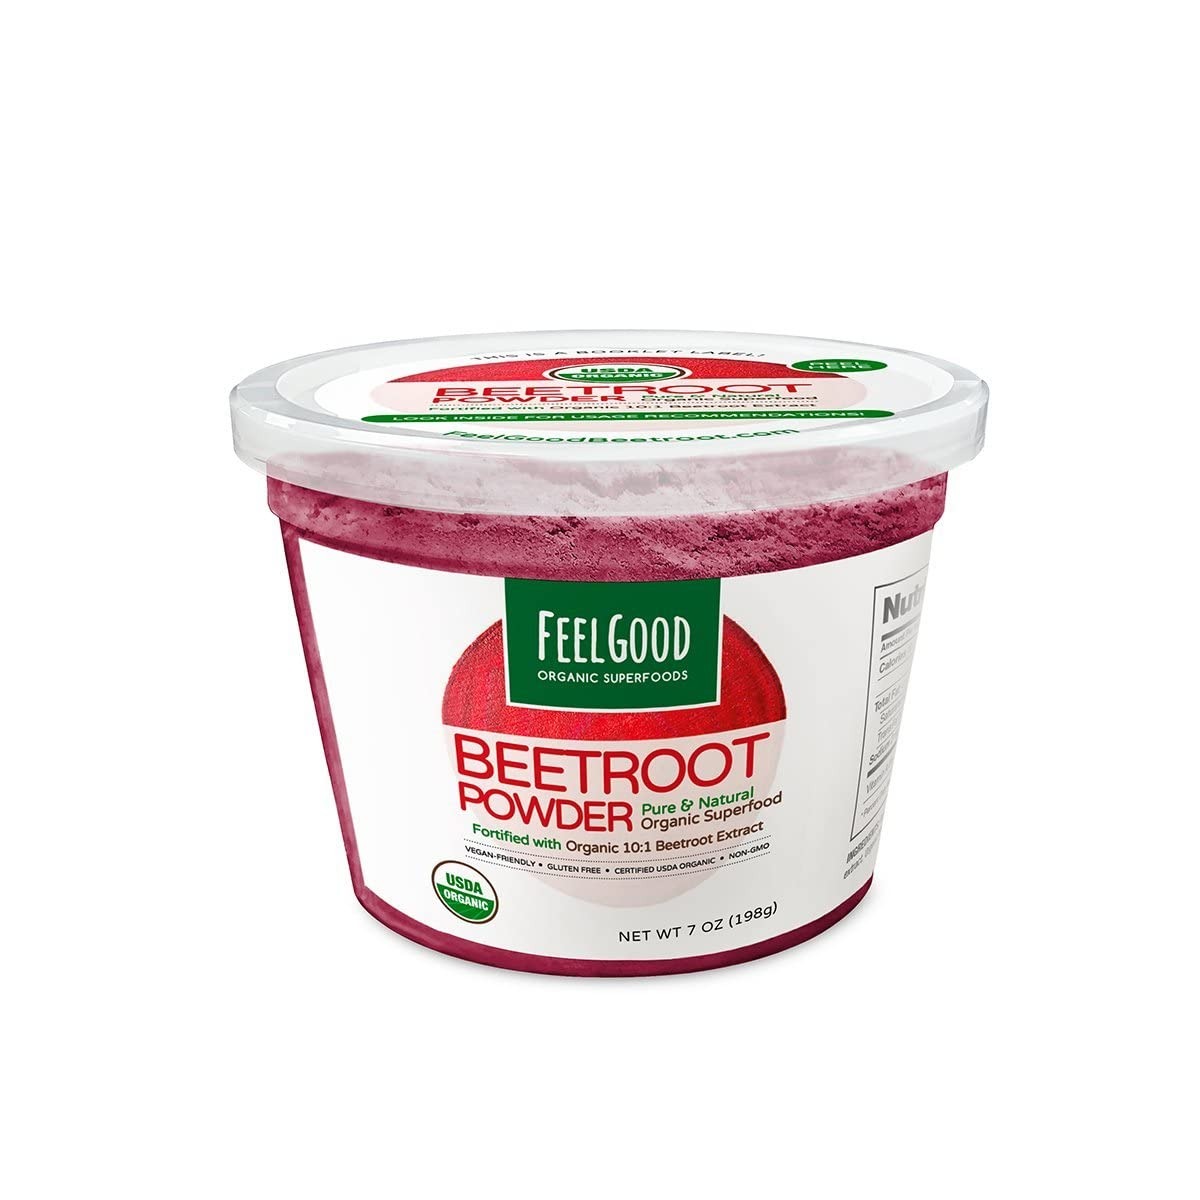
Item Name: Beetroot Powder - Fortified (7 oz)
Product Description: Packaged Vegetable Dishes
Value: 7.0
Unit: Fl Oz

Price: 16.99